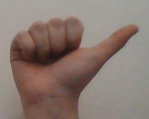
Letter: dhad